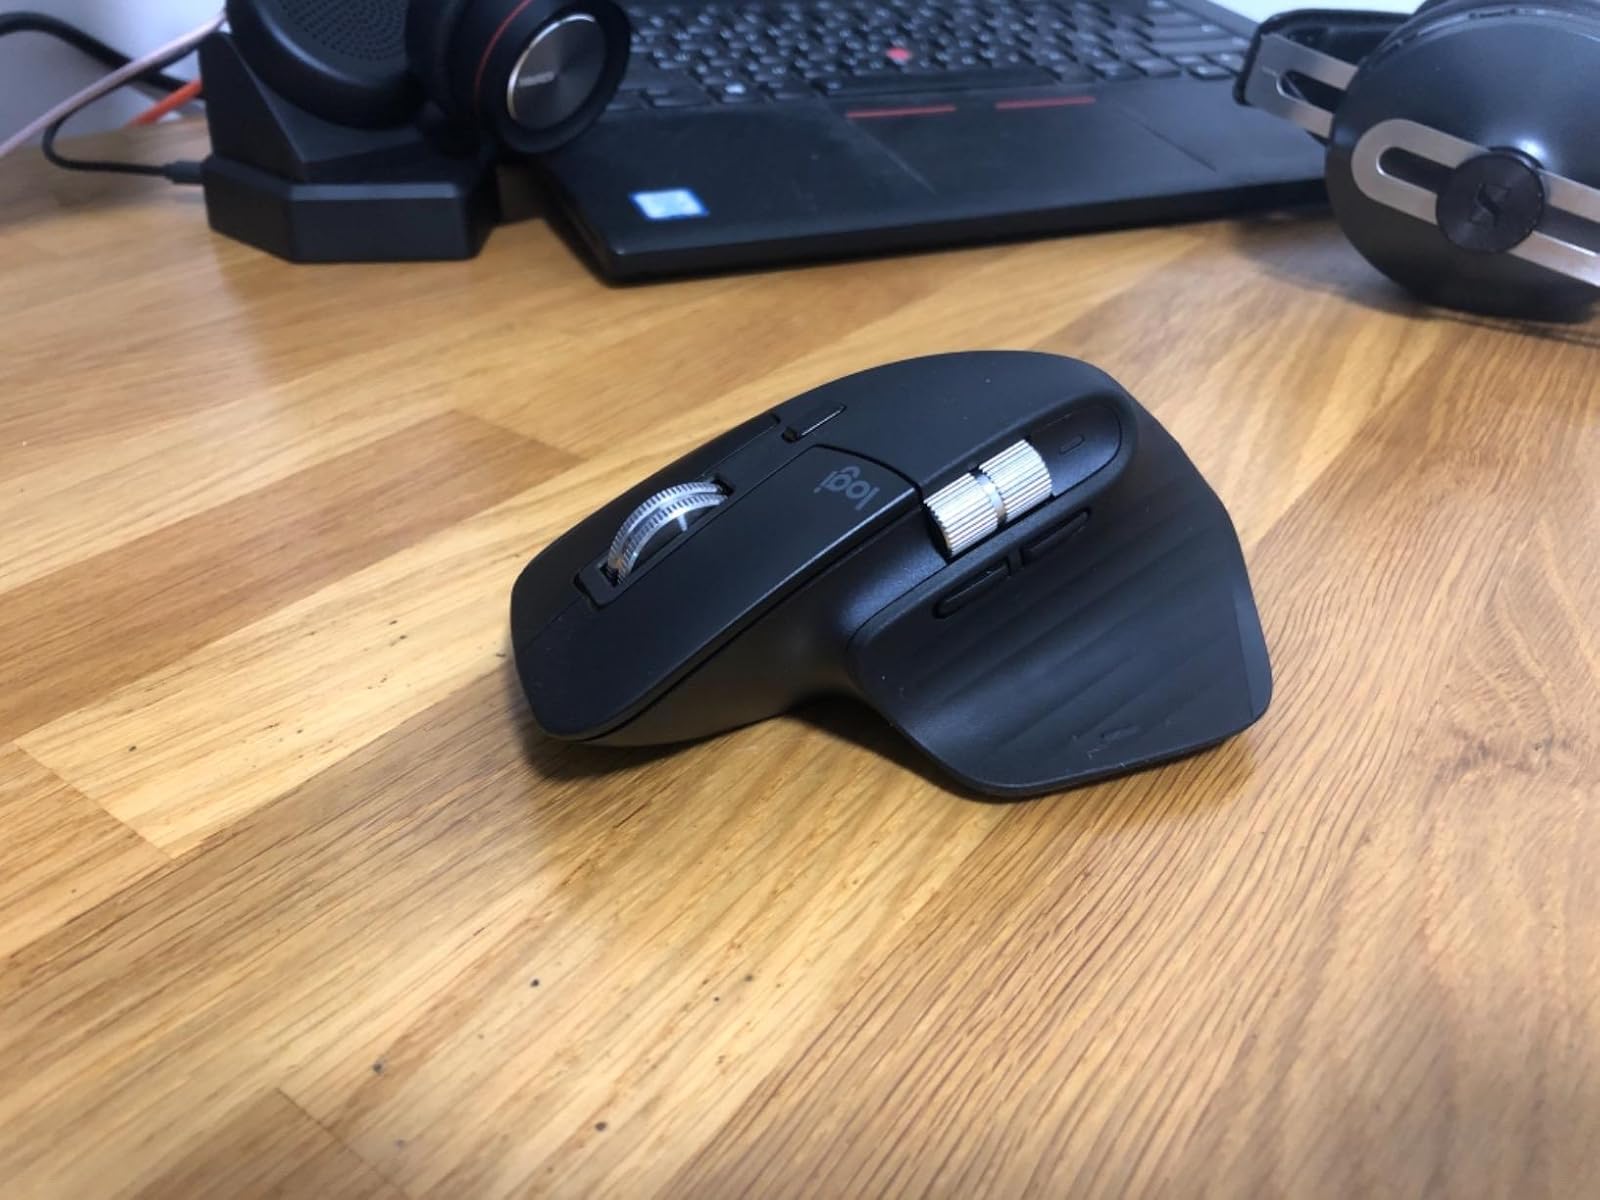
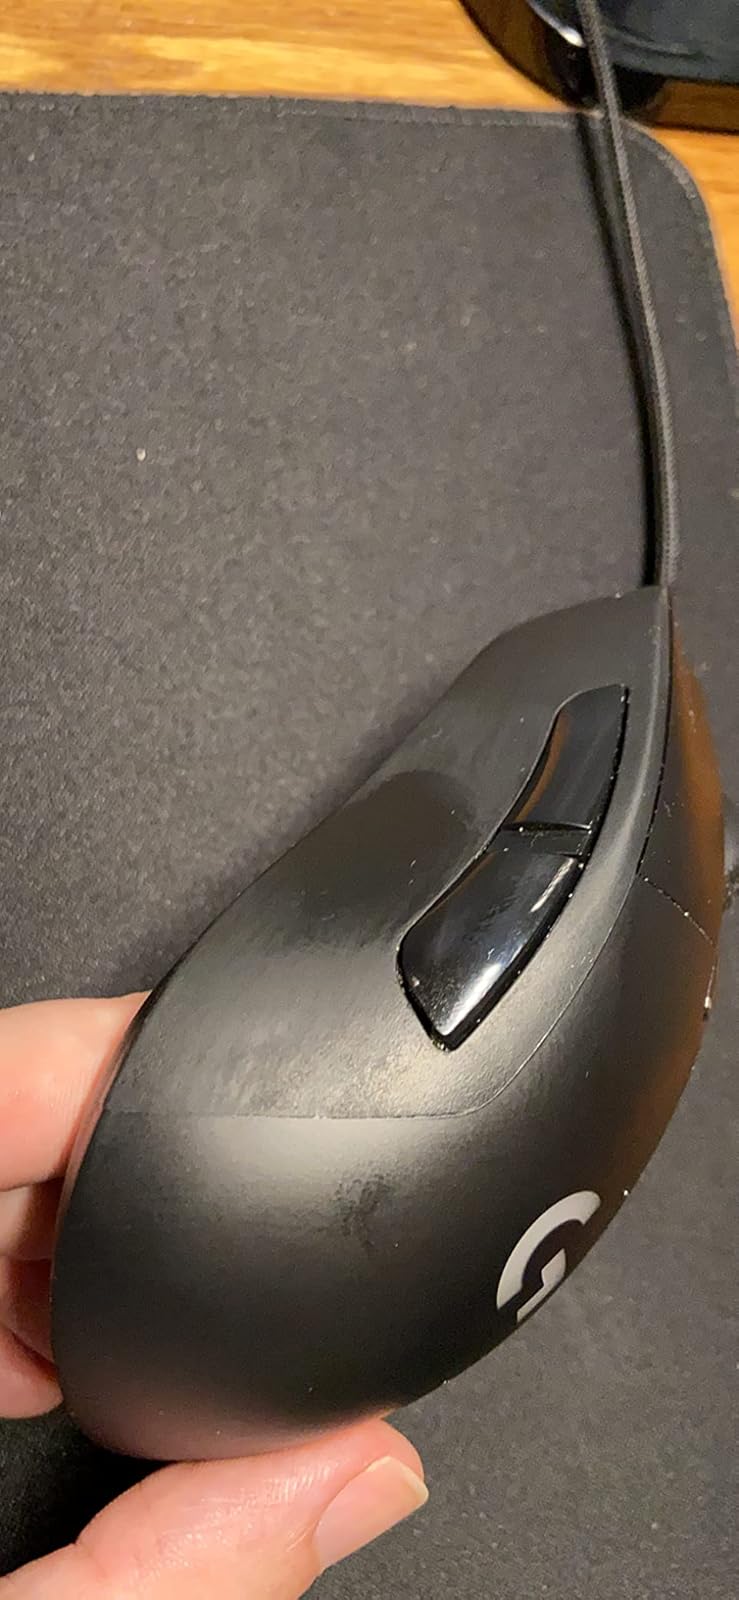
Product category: mouse
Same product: no